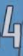
Number: 4